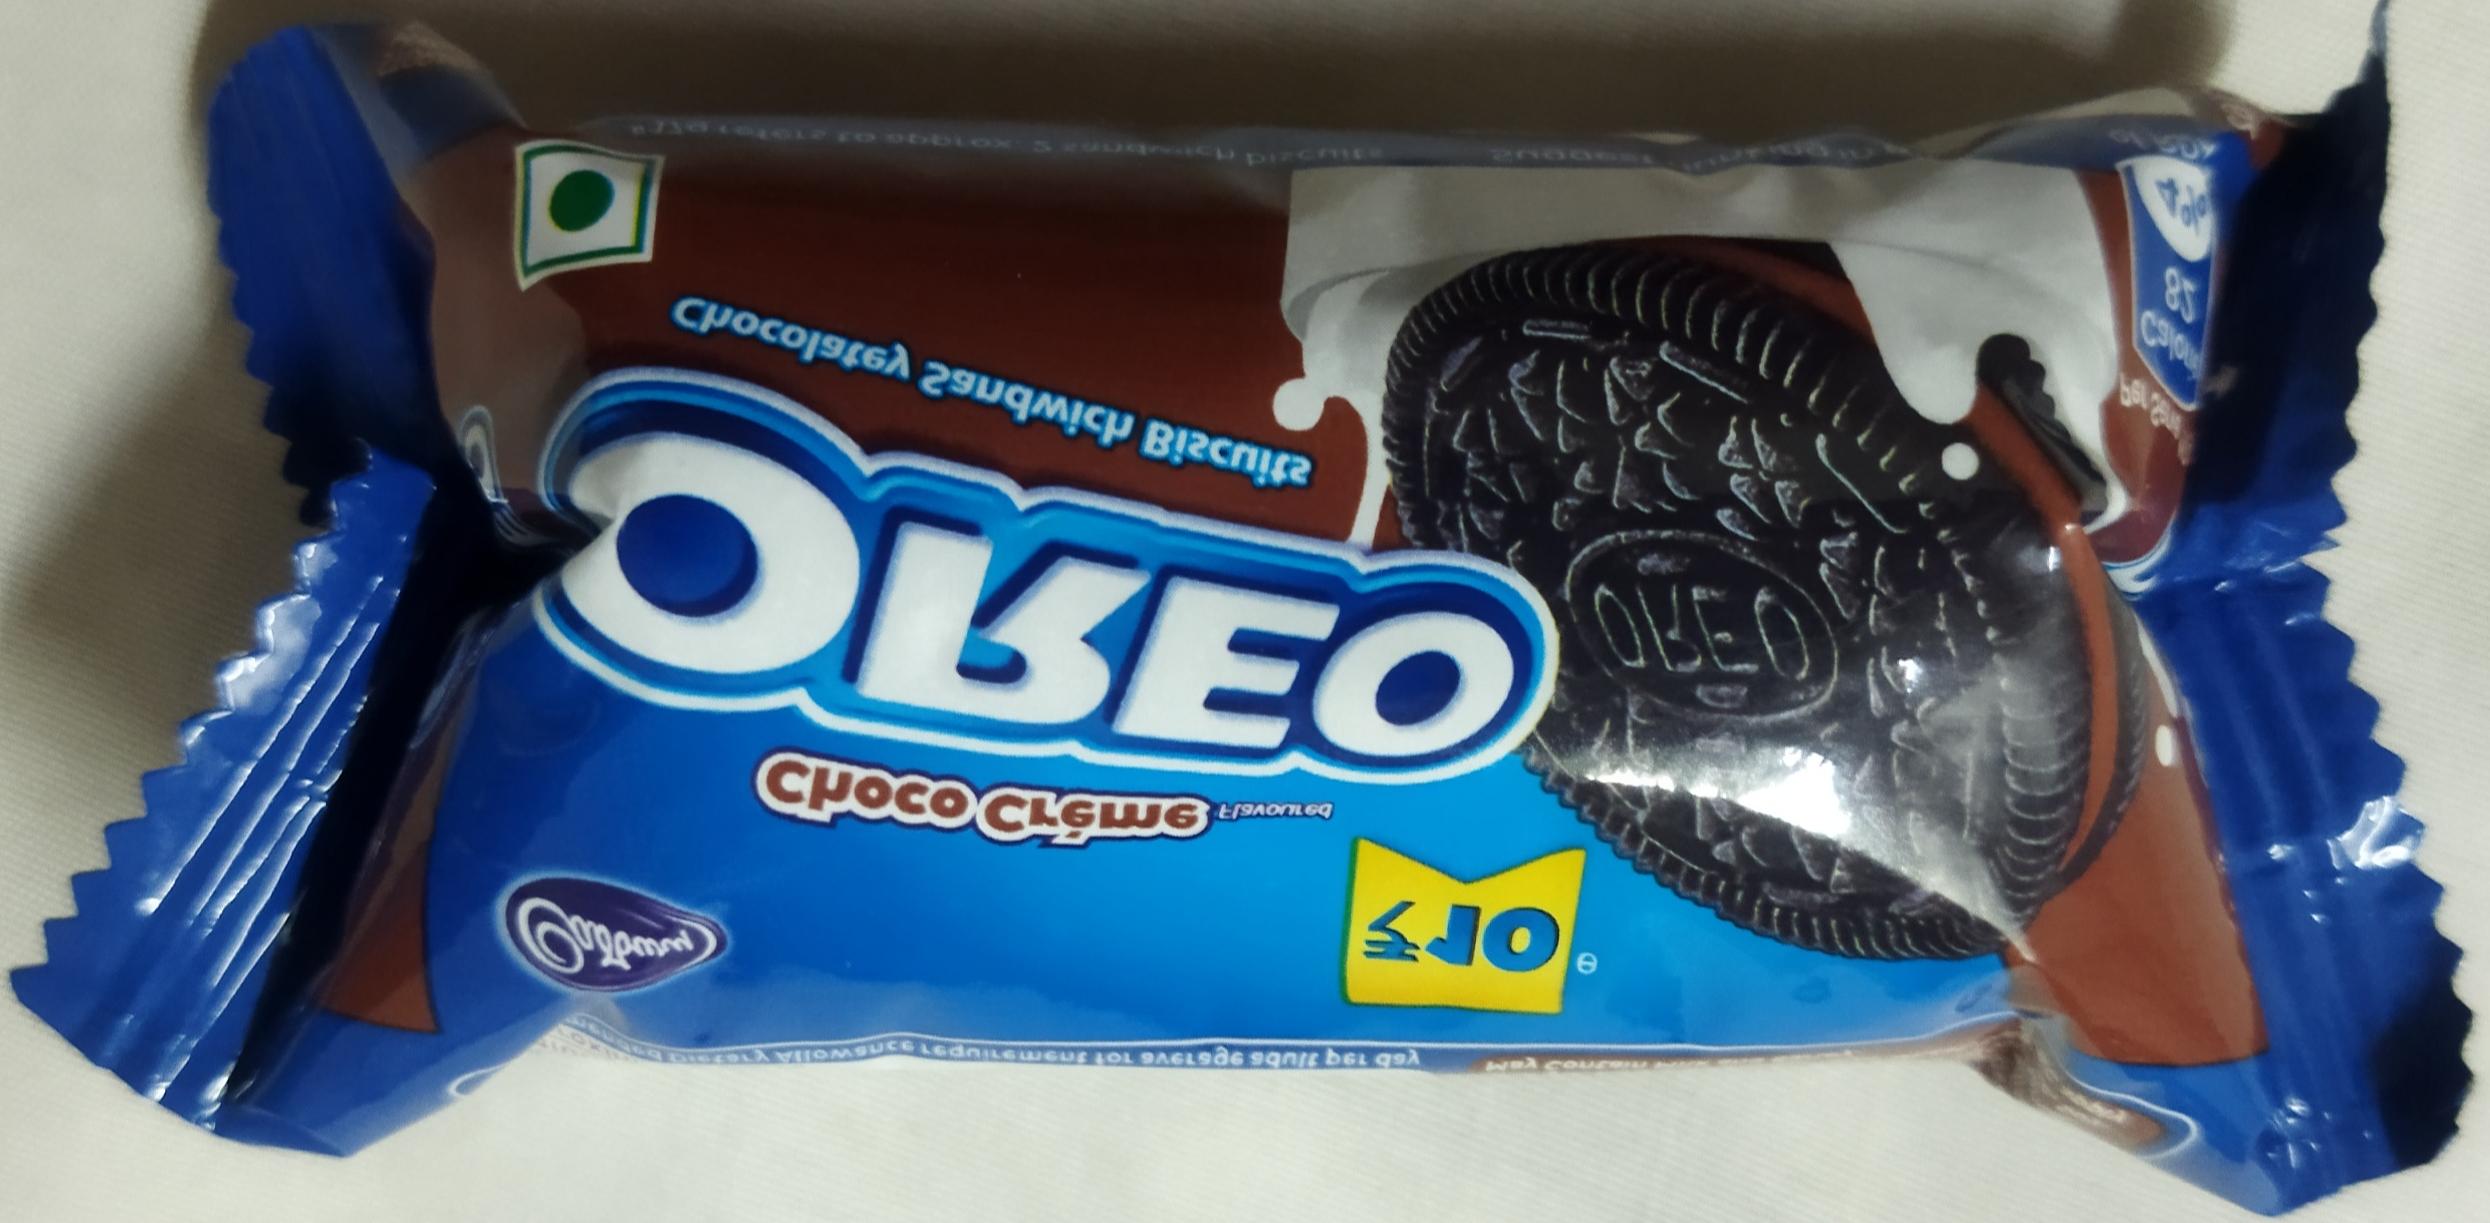
Label: plastics